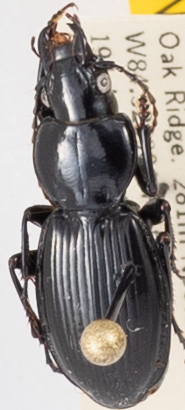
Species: Cyclotrachelus fucatus
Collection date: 2023-07-19
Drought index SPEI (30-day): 0.71
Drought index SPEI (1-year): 0.17
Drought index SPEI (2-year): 0.1